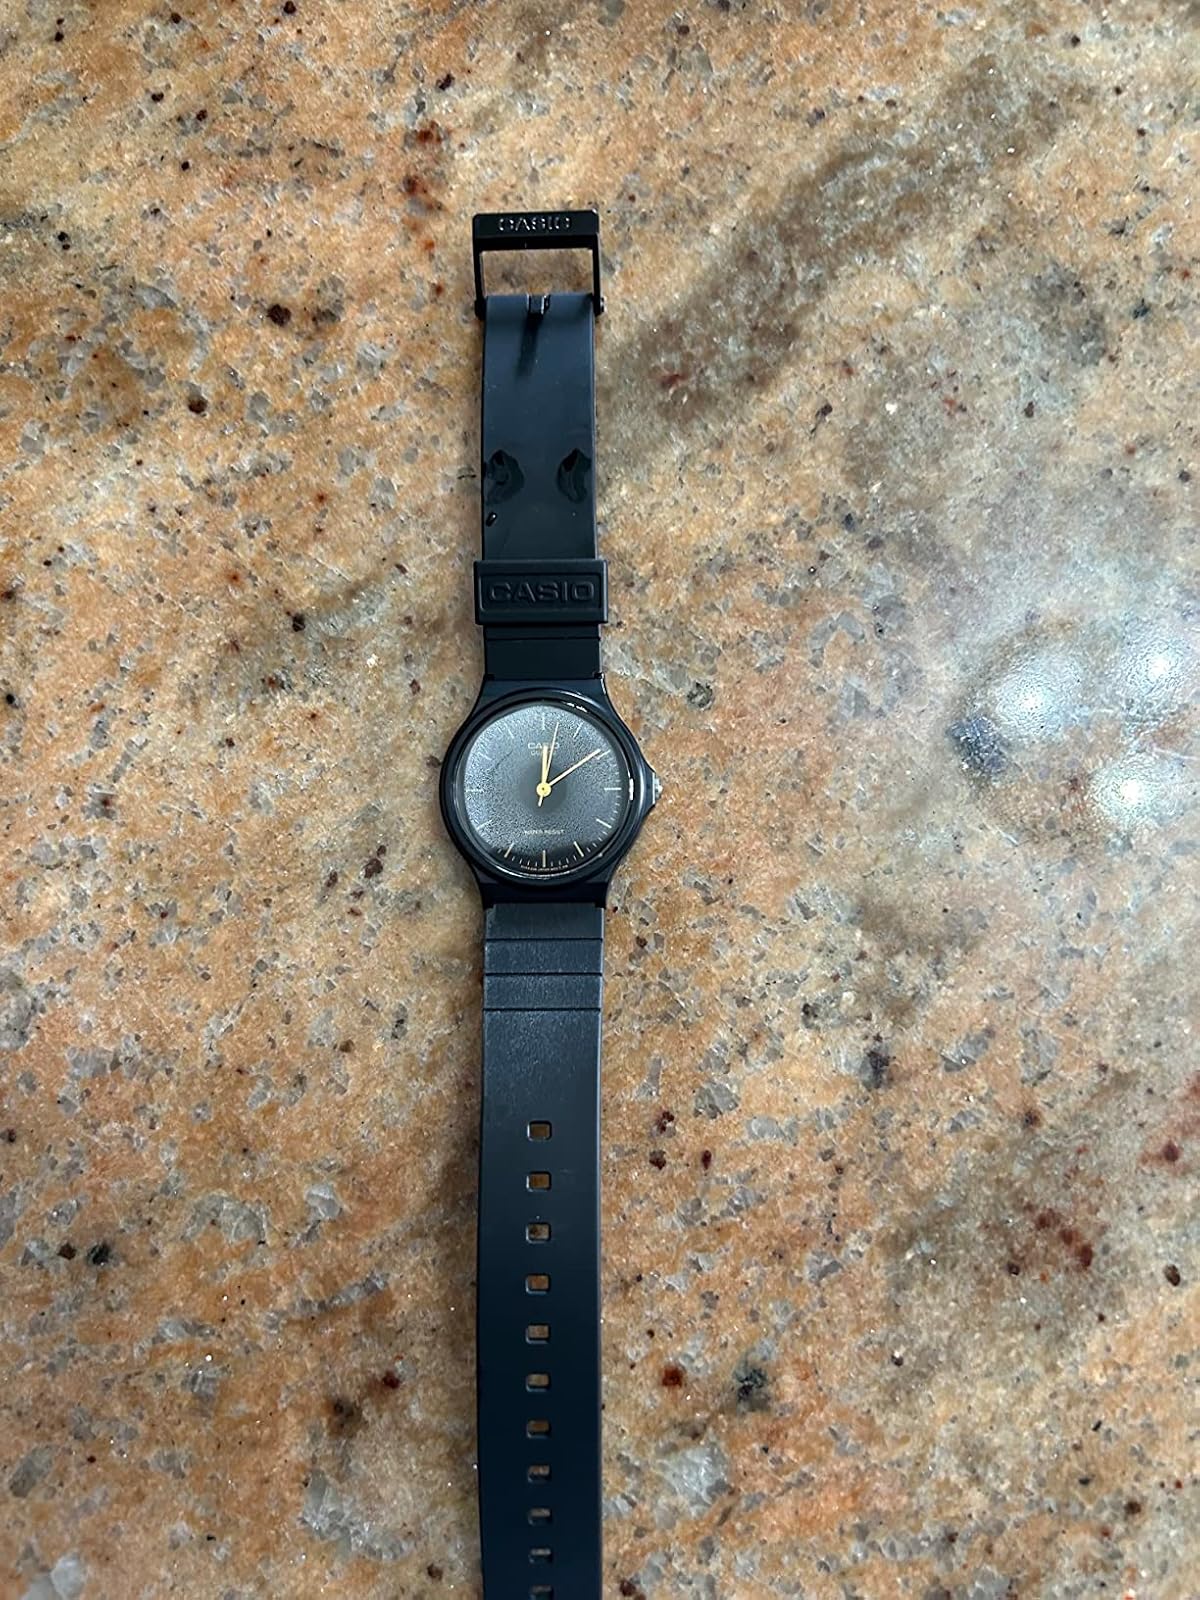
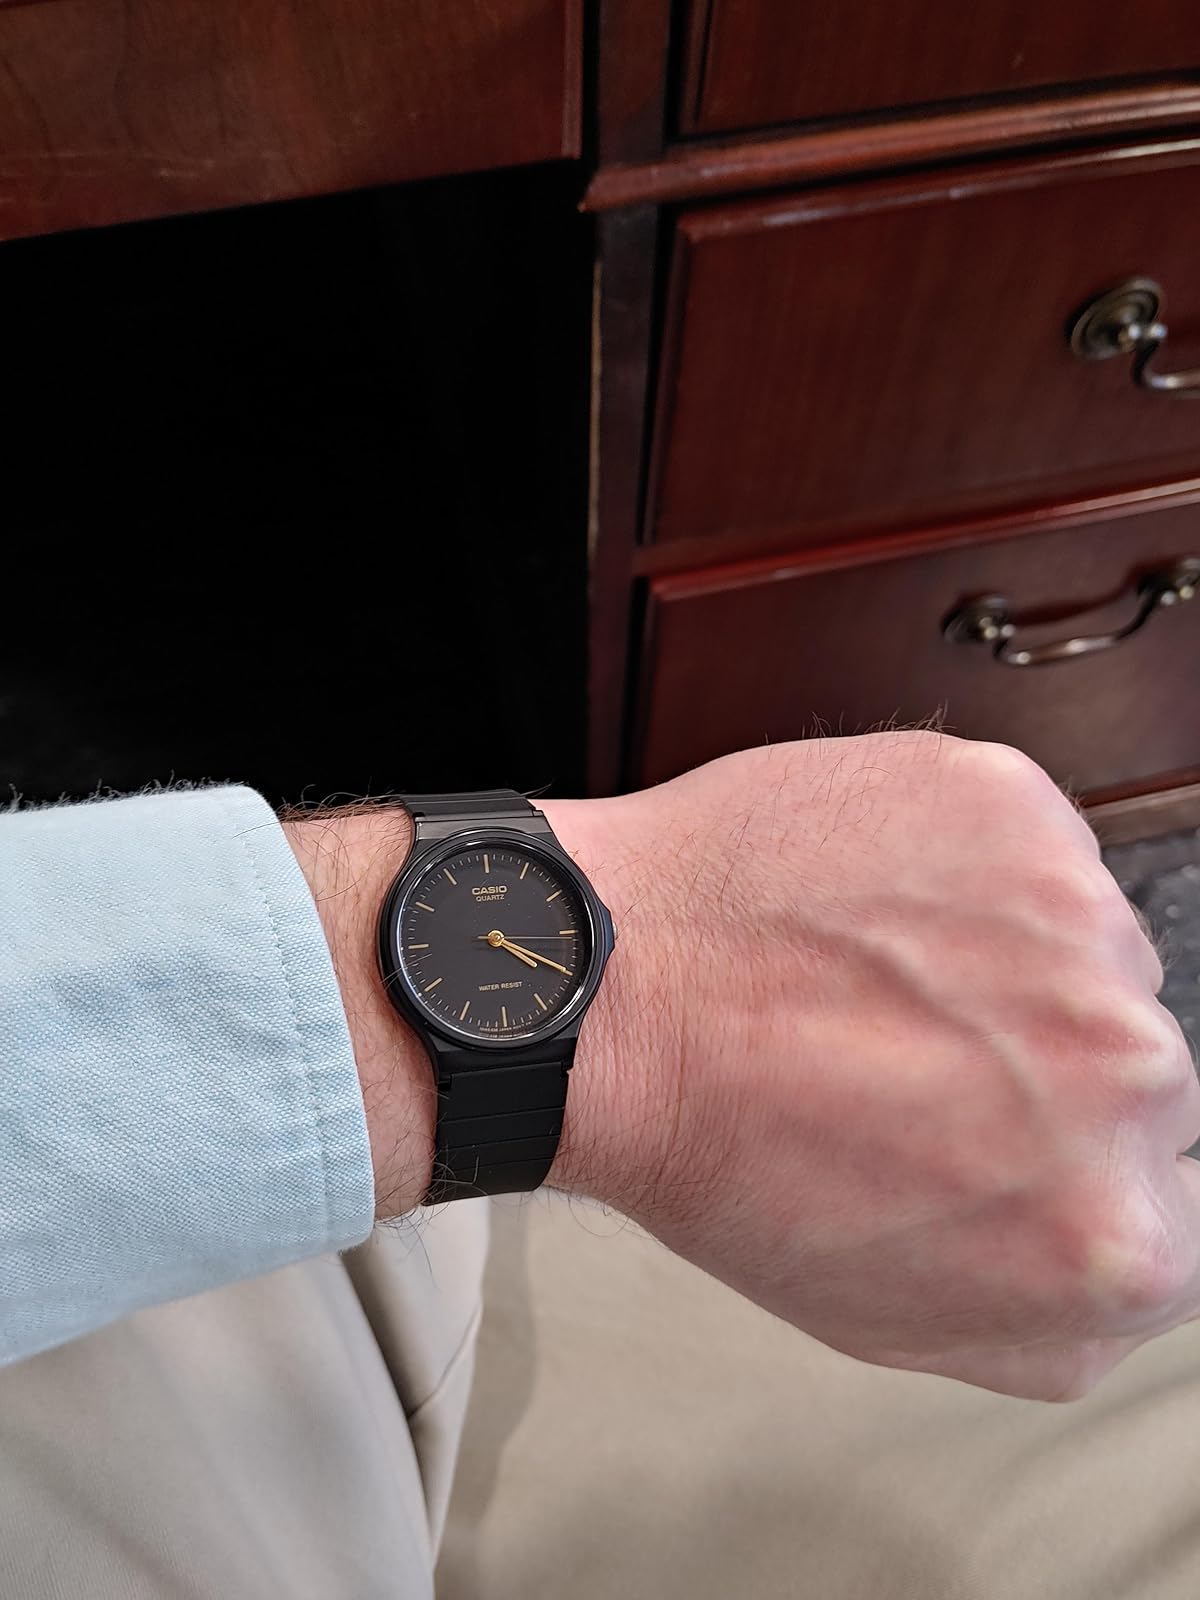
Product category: accessories_watch
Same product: yes